Vilkėnas Manor

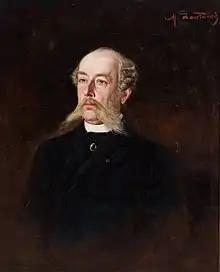
Adam Broël-Plater (1836-1909)

When Franciszek Broël-Plater died in 1867, his son, Aleksander Broël-Plater (1845-1922) inherited Vilkėnas.